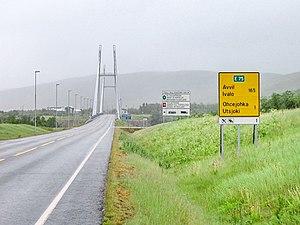
La Route européenne 75 relie Vardø au nord de la Norvège, à Sitía en Grèce. Elle est longue de 5 639 km. Elle passe par Helsinki, Gdańsk, Bratislava, Budapest, Belgrade, Skopje et Athènes. Elle fait partie du Réseau transeuropéen de transport.